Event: Nepal Earthquake
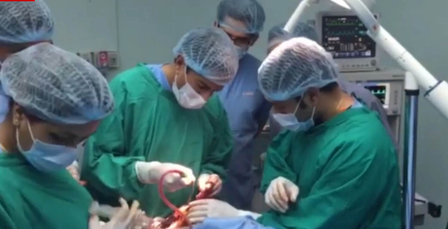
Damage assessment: damage